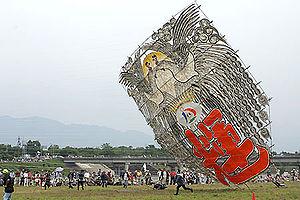
Le cerf-volant est un aérodyne assez léger pour être mu par les forces aérodynamiques, lancé et manœuvré depuis le sol à l'aide d'un ou plusieurs fils. Sa structure la plus commune se compose d'une pièce de toile ou de papier plus ou moins tendue sur une armature.